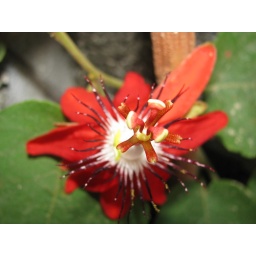
exotic red flower in a vine